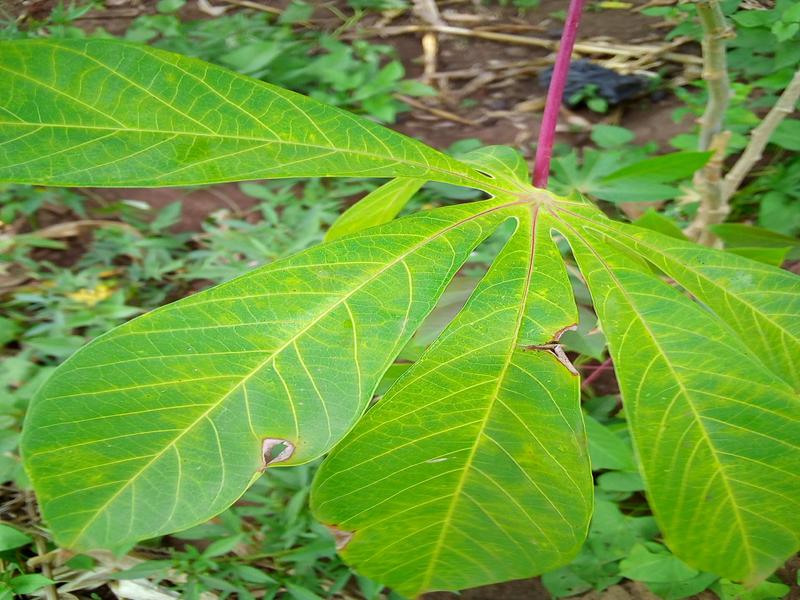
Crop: cassava
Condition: brown_streak_disease